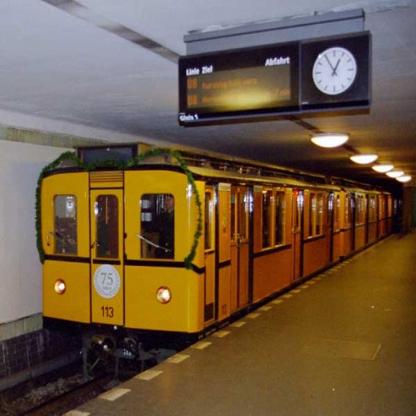
Scene: Indoor